George Chapman (murderer)

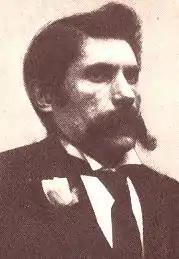
George Chapman

In August 1901, he hired Marsh as a barmaid for the Monument Tavern. He again entered into a false marriage with her and again engaged in physical abuse. She too was eventually poisoned to death. Suspicions surrounding this death led to a police investigation, which found that Marsh and the other two women, whose bodies were exhumed, had died by poisoning. An indictment for murder could contain only one count and Chapman was therefore charged only with the murder of Marsh. He was prosecuted by Sir Archibald Bodkin and the solicitor-general, Sir Edward Carson, convicted on 19 March 1903, sentenced to death by Mr Justice Grantham, and hanged at Wandsworth Prison on 7 April 1903.